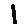
Label: 1